Diptych of Philip de Croÿ with The Virgin and Child

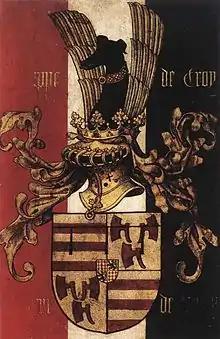
Crest shown on the reverse of de Croÿ's panel

De Croÿ is shown in half length, wearing a high-necked dark purple doublet with fur lining. His hands are folded in prayer. He holds a pearled rosary between his thumbs and index fingers, the stones of which reflect the light falling on him. One end of the string ends with a gold braided tassel, the other with a gilded crucifix. The portrait is set against a background of pleated green cloth, which has been laid down on silver leaf in slim layers of verdigris glaze. The quality, subtlety and craftsmanship behind the subtlety was only revealed in a recent restoration; previously the area was covered by layers of accumulated dirt, and it had been thought that the portrait was set against a simple dark plane. The background is decorated with a monograph which has not yet been positively identified, although it does appear in manuscripts that Philip owned.